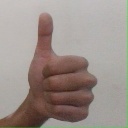
अक्षर: थ